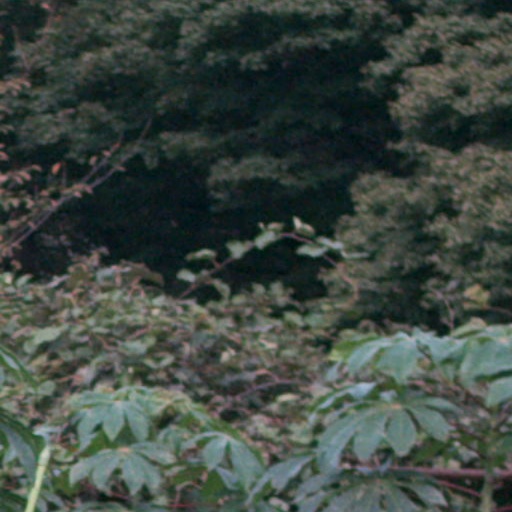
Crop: cassava